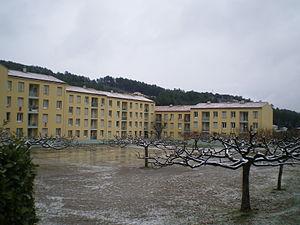
Les HLMs de Branoux-les-Taillades sobrement décorés pour Noël.
Branoux-les-Taillades est une commune française située dans le département du Gard, en région Occitanie, à la limite du département de la Lozère et à 16 km au nord d'Alès.